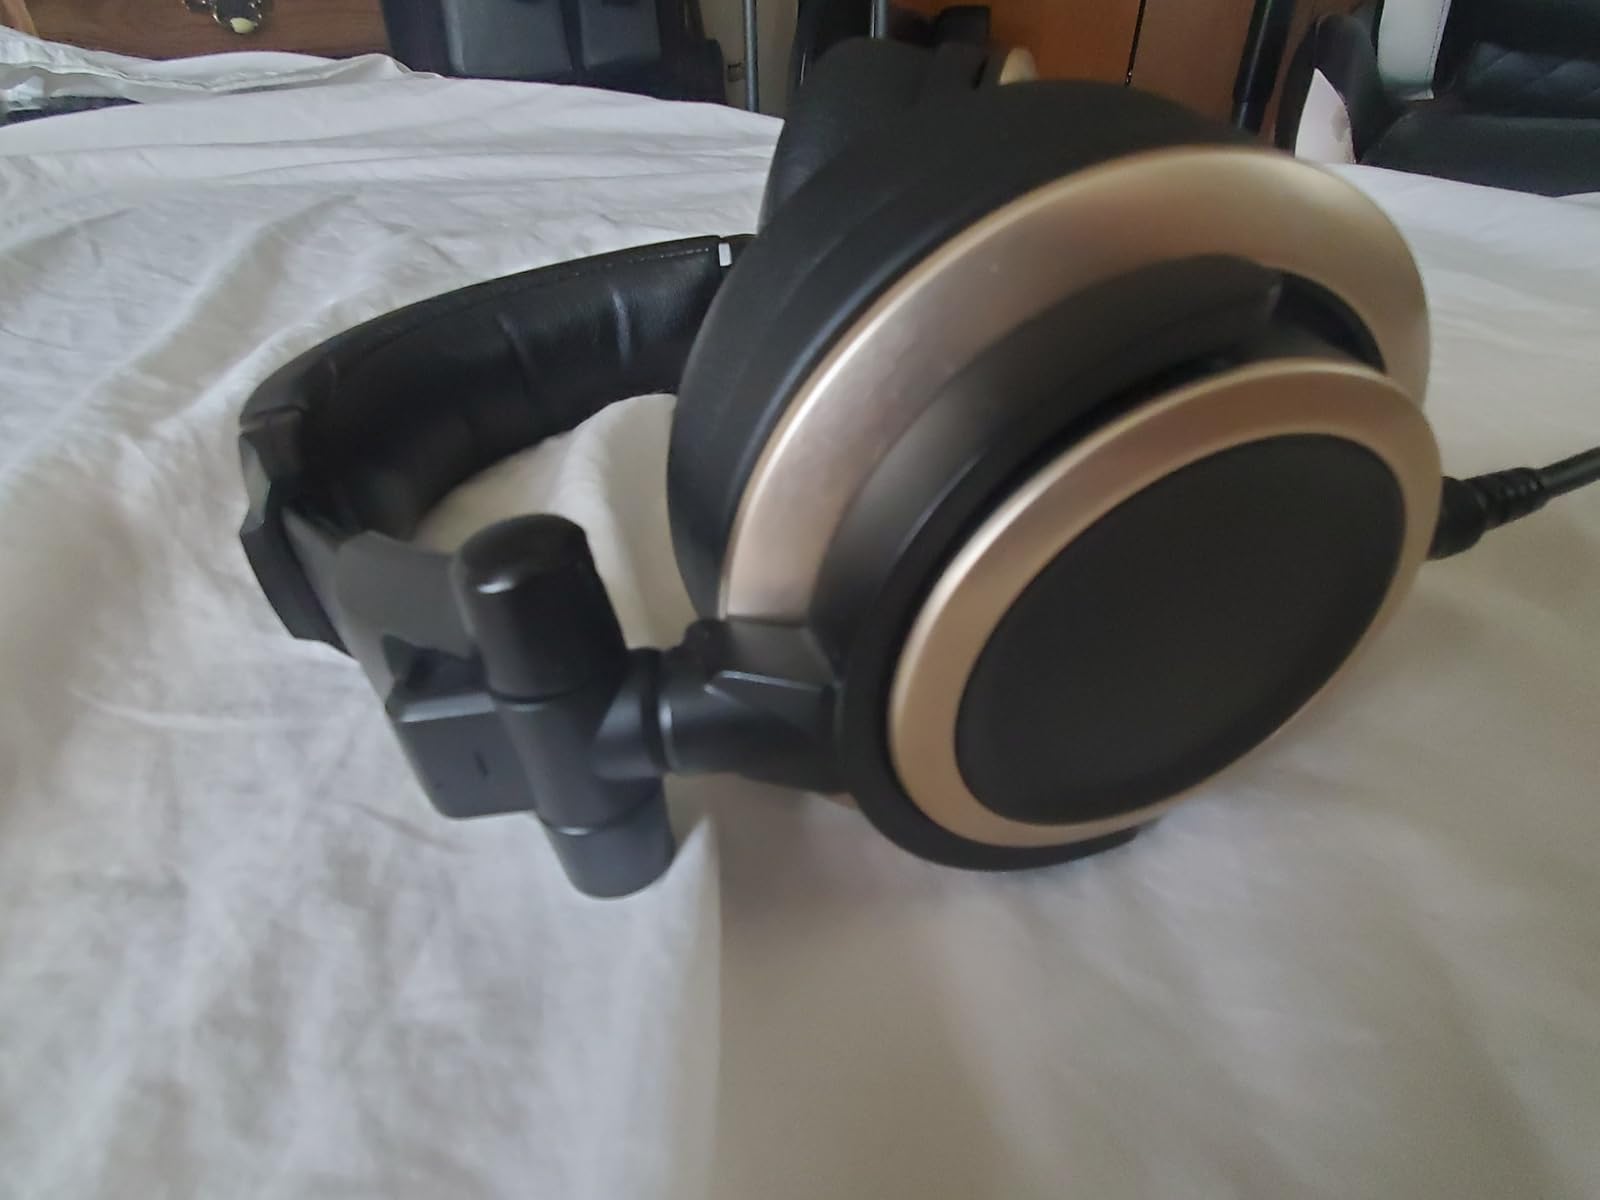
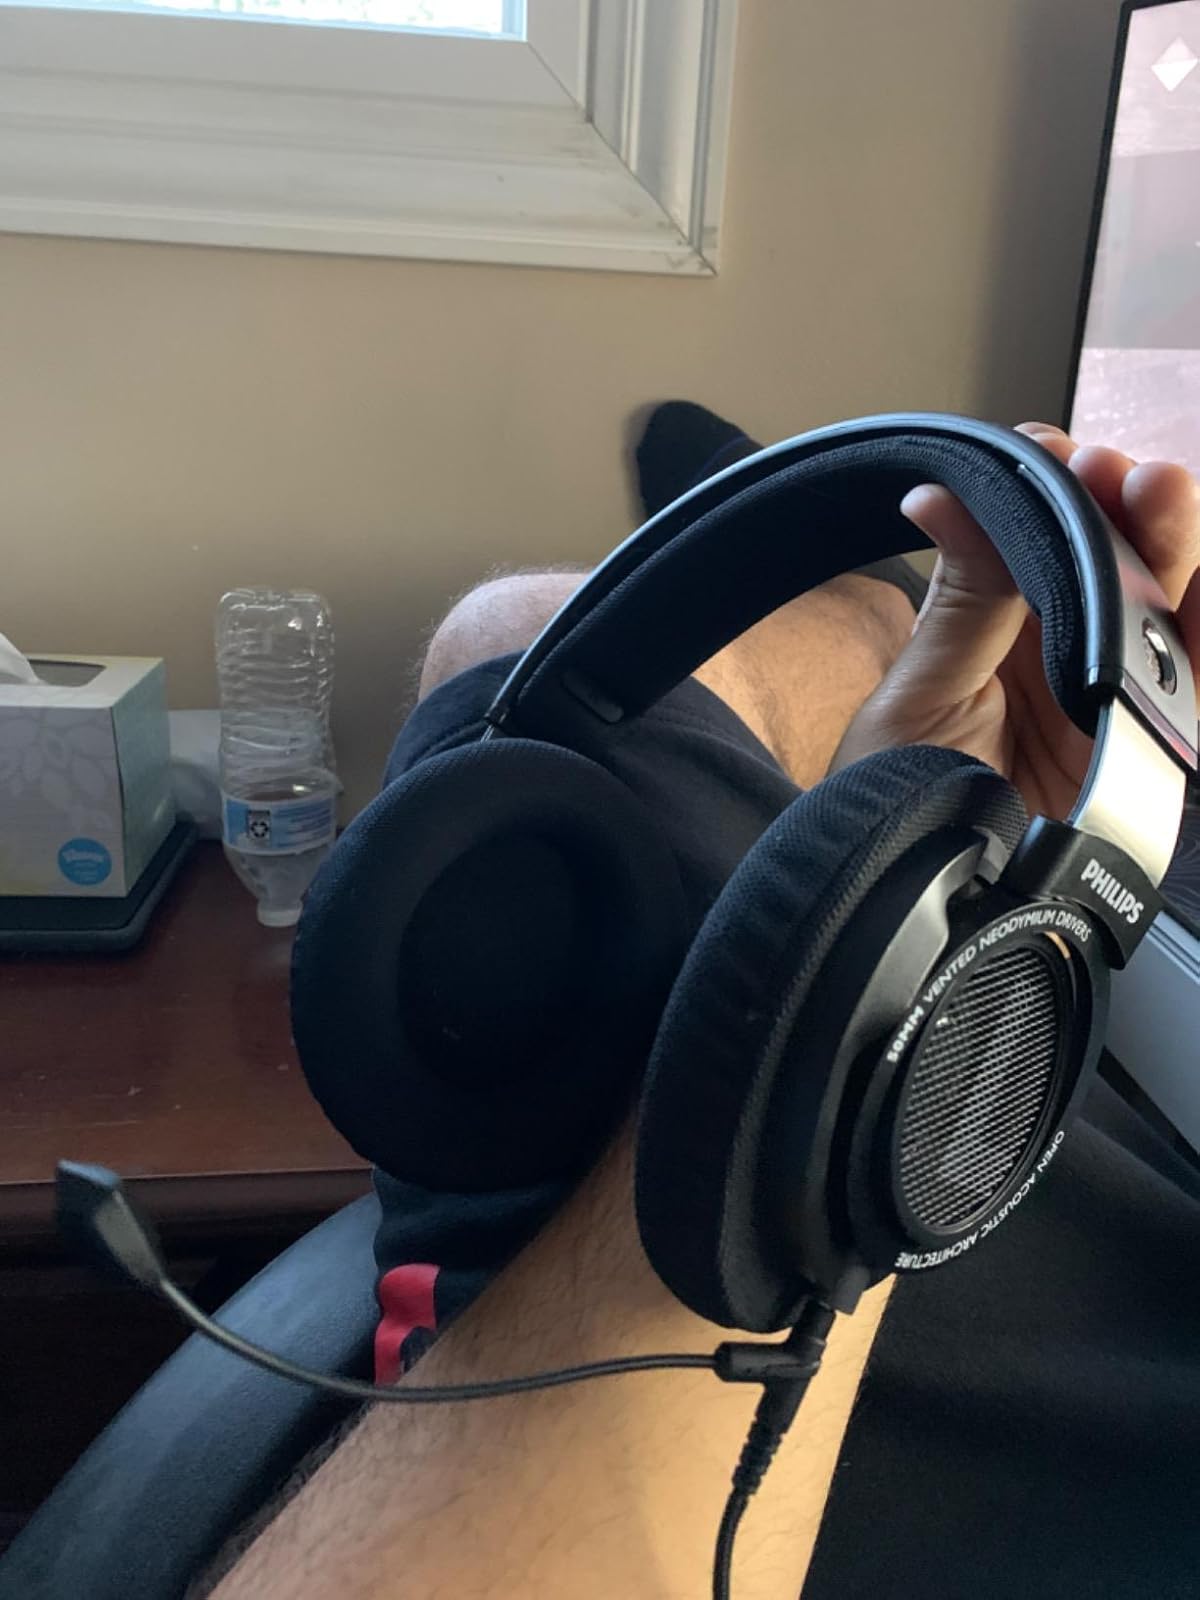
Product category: headphones
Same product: no